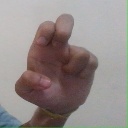
अक्षर: अ